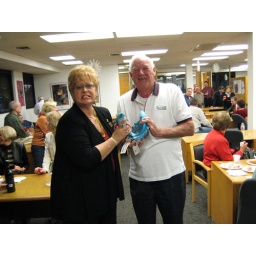
I don't think Leslie wanted John to take her gift in the white elephant exchange.